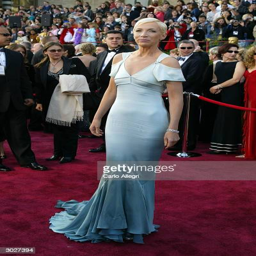
pop rock artist attends awards